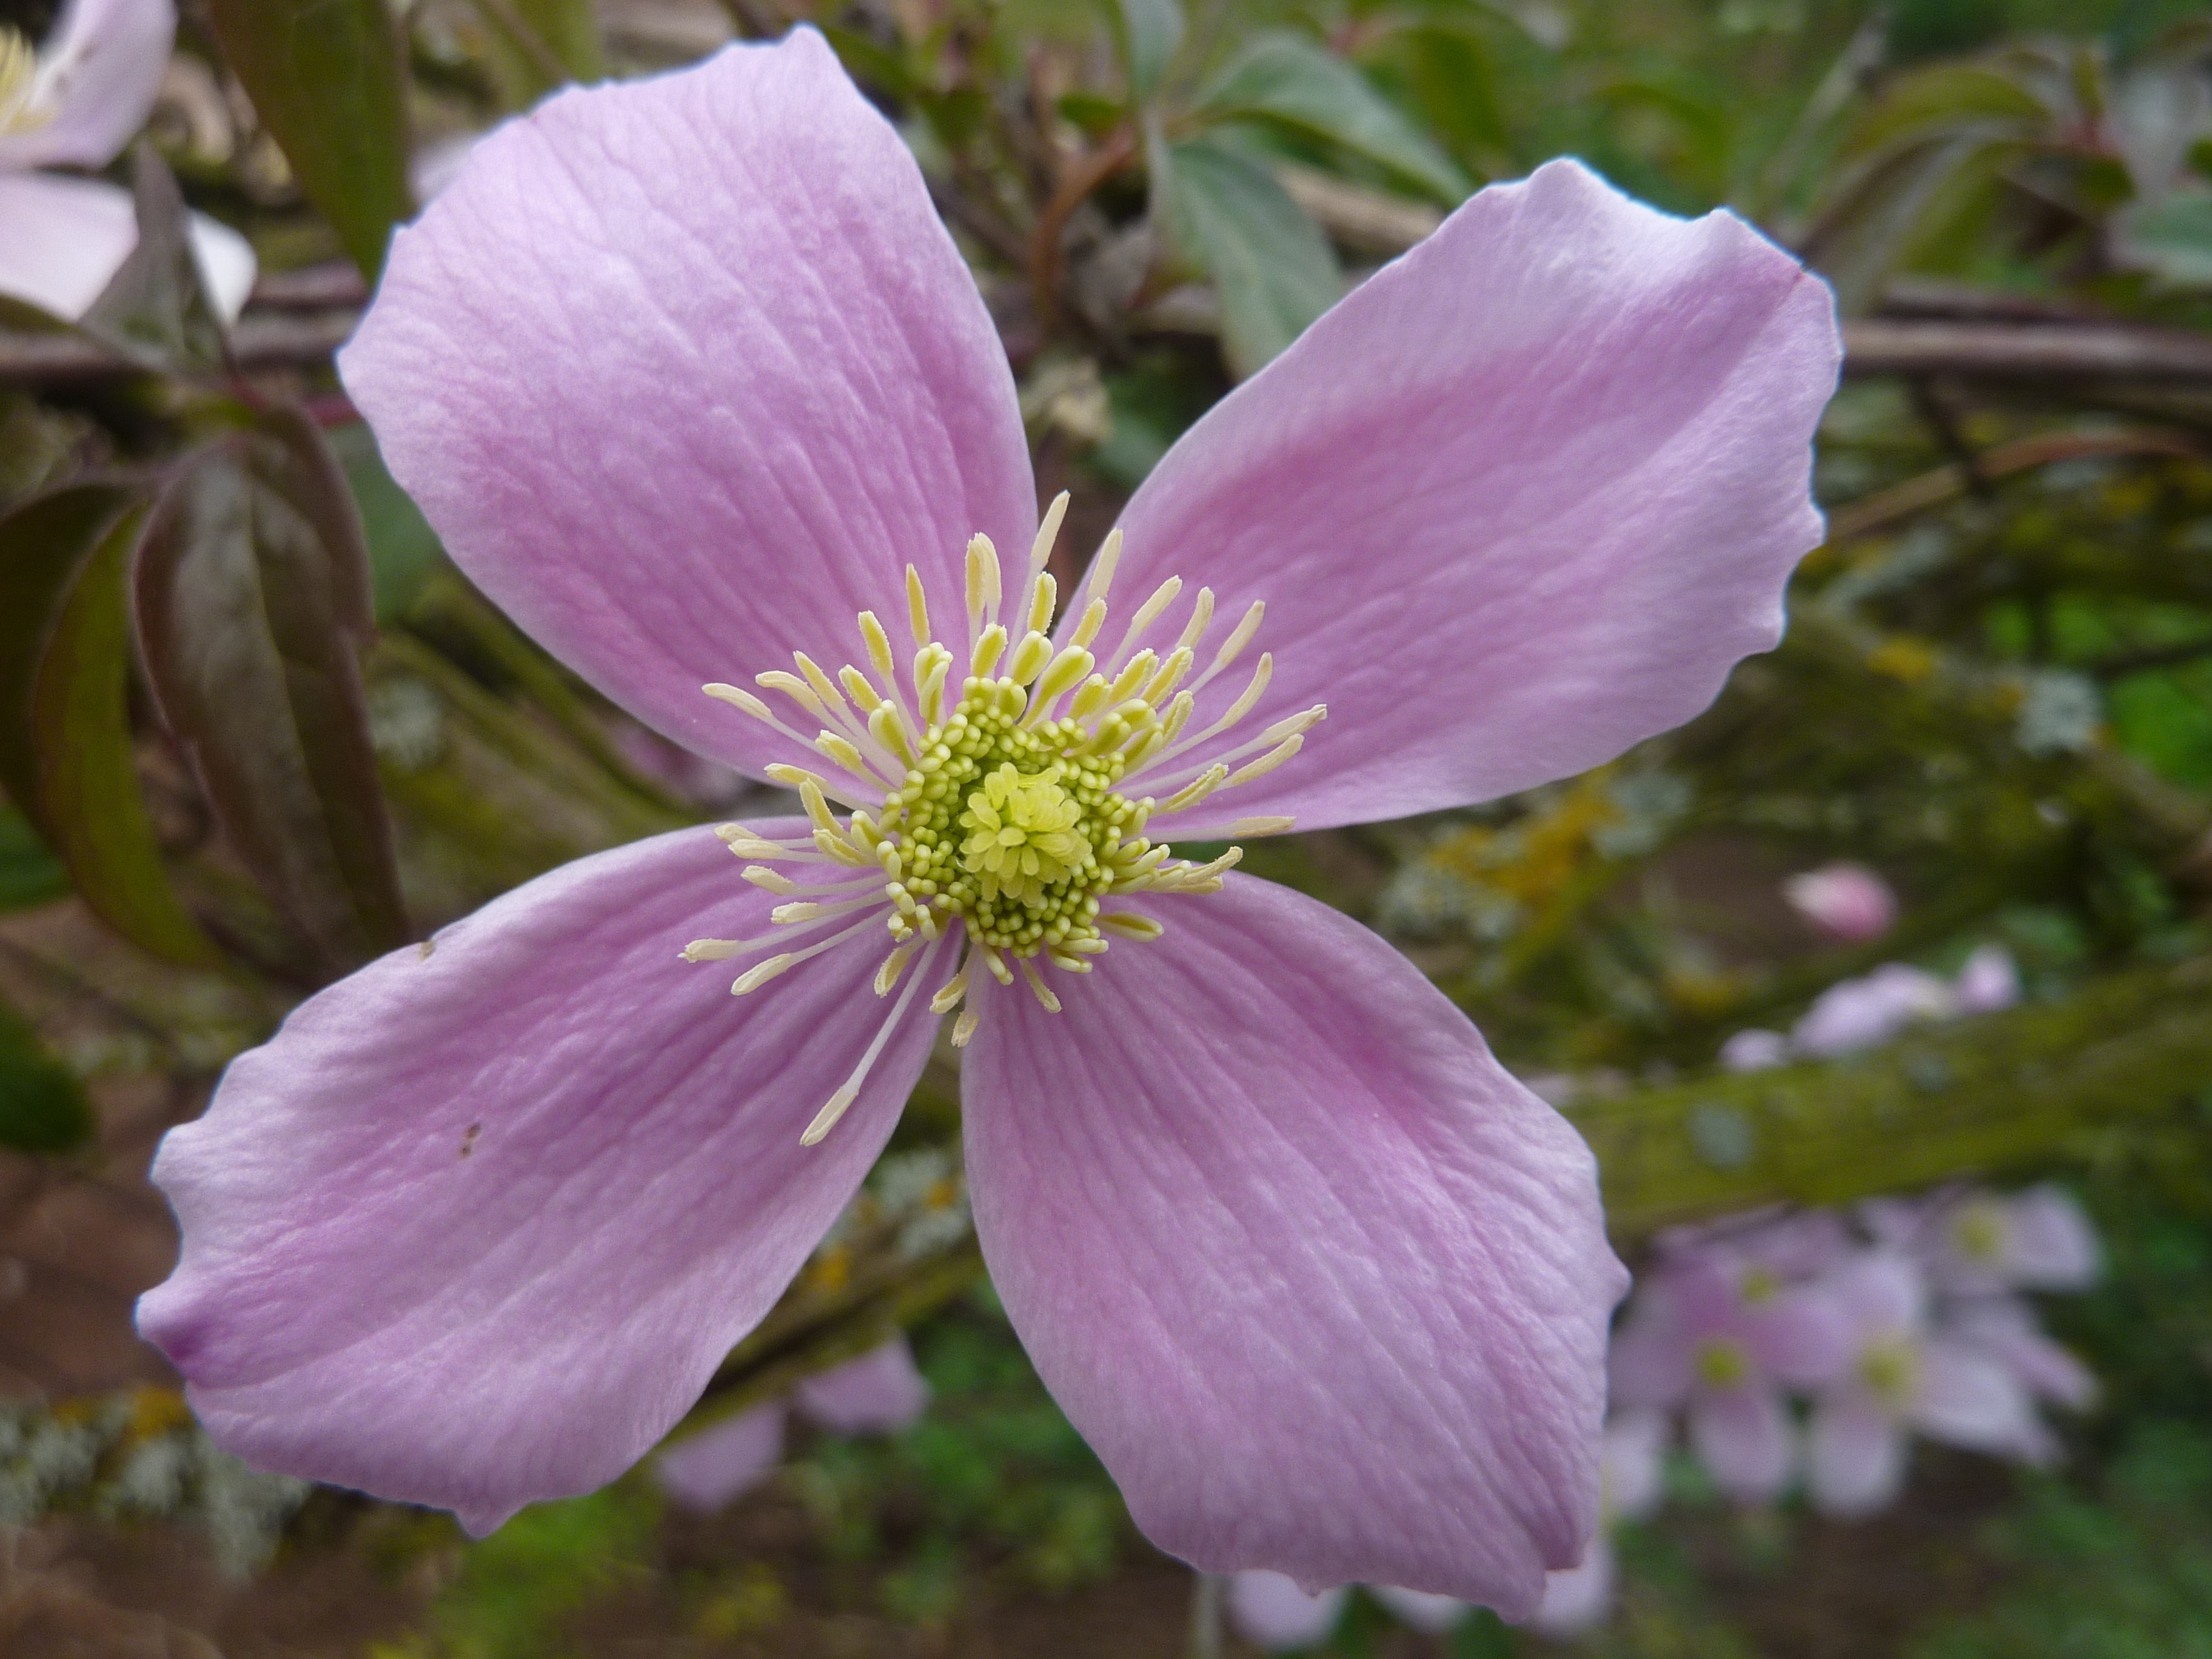
nature, blossom, plant, flower, purple, petal, bloom, botany, close, flora, wildflower, flowers, violet, clematis, macro photography, flowering plant, land plant, gaten